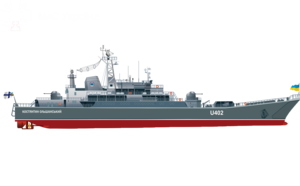
Ropucha-klassen / Skibe i klassen
U-402 Kostiantyn Olshansky Ukraines flåde
Ropucha-klassen er en klasse af store landgangsskibe bygget til den sovjetiske flåde og efterfølgende overtaget af de russiske og ukrainske flåder.